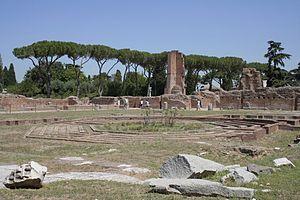
Partie nord de la Domus Flavia. Au premier plan, le péristyle central avec le bassin octogonal. Au fond, les vestiges des murs appartiennent à l'Aula Regia et aux salles latérales.
Le palais impérial de Rome est le palais des empereurs romains qui occupe toute la partie orientale de la colline du Palatin et fut construit en grande partie durant le IIᵉ siècle. Son immense Aula Regia, salle d'audience des empereurs, occupe sa partie publique. Ce palais reste la résidence officielle des empereurs jusqu'à la fin de l'Empire. De nombreux vestiges sont aujourd’hui toujours visibles.
La Domus Flavia ou Palais des Flaviens est, avec la Domus Augustana et le Stadium, l’un des trois édifices composant l’immense Palais de Domitien ou Palais impérial de Rome. Il fut complété en 92 sous l’empereur Domitien, dernier représentant de la dynastie des Flaviens; on en attribue la conception à l’architecte en chef de Domitien, Rabirius. Il fut bâti sur l’emplacement de l’ancien palais de Néron dont il conserva une partie du plan. Avec de modestes transformations, le palais devait être utilisé jusqu’à la fin de l’empire. Tombé en ruines à partir du VIᵉ siècle, l’ensemble du palais impérial fut redécouvert lors de fouilles archéologiques à partir du XVIᵉ siècle, mais surtout à partir de la fin du XIXᵉ siècle et au XXᵉ siècle.